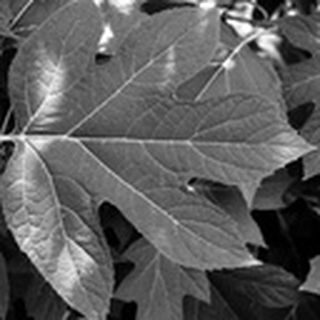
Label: healthy_cotton